Disappearance of Tara Calico

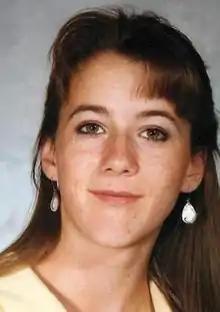
Portrait of Tara Calico at age 16

Tara Leigh Calico (born February 28, 1969) is an American woman who disappeared near her home in Belen, New Mexico, on September 20, 1988. She is widely believed to have been kidnapped. In July 1989, a Polaroid photo of an unidentified young woman and boy, gagged and seemingly bound, was televised to the public after it was found in a convenience store parking lot in Port St. Joe, Florida. Family friends thought the woman resembled Calico and contacted her mother, who then met with investigators and examined the Polaroid. She believed it was her daughter after taking "time, growth and lack of makeup" into consideration, and noted that a scar on the woman's leg was identical to one that Calico had. Scotland Yard analyzed the photo and concluded that the woman was Calico, but a second analysis by the Los Alamos National Laboratory disagreed. An FBI analysis of the photo was inconclusive.